Stuart J. Byrne

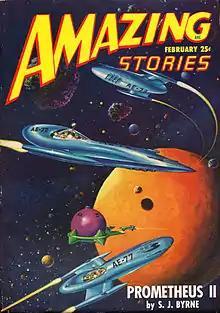
Byrne's novel "Prometheus II" was the cover story for the February 1948 issue of "Amazing Stories". It would not be published in book form until 2012.

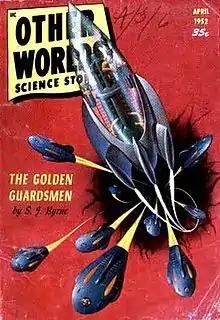
The first installment of Byrne's novel "The Golden Guardsmen" took the cover of the April 1952 issue of "Other Worlds Science Stories". It would not be published in book form until 2013.

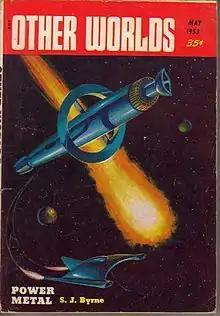
Byrne's novel "Power Metal", serialized in "Other Worlds" in 1953, was published in book form in 2015.

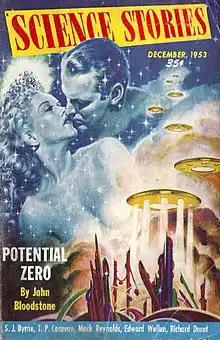
Byrne's novella "Potential Zero", written under his "John Bloodstone" byline, was the cover story in the December 1953 issue of "Science Stories"

Stuart James Byrne (October 26, 1913 – September 23, 2011) was an American screenwriter and writer of science fiction and fantasy. He published under his own name and the pseudonyms Rothayne Amare, John Bloodstone, Howard Dare, and Marx Kaye (a house pseudonym).